List of legends in the Quran

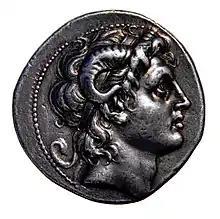
Silver tetradrachm of Alexander the Great shown wearing the horns of the ram-god Zeus-Ammon.

Some narratives appear to reflect Jewish Tanhuma legends, like the narrative of Cain learning to bury the body of Abel in Sura al-Ma'ida (5:31). 5:32, when discussing the legal and moral applications to the story of Cain and Abel, is similar to what is found in the Tanhuma tradition.